Pyalitsa

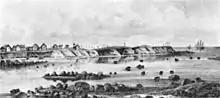
View of Pyalitsa. Reder, 1837

Pyalitsa is a rural locality (a "selo") in Tersky District of Murmansk Oblast, Russia, located on the Kola Peninsula at a height of above sea level. Population: 14 (2010 Census).